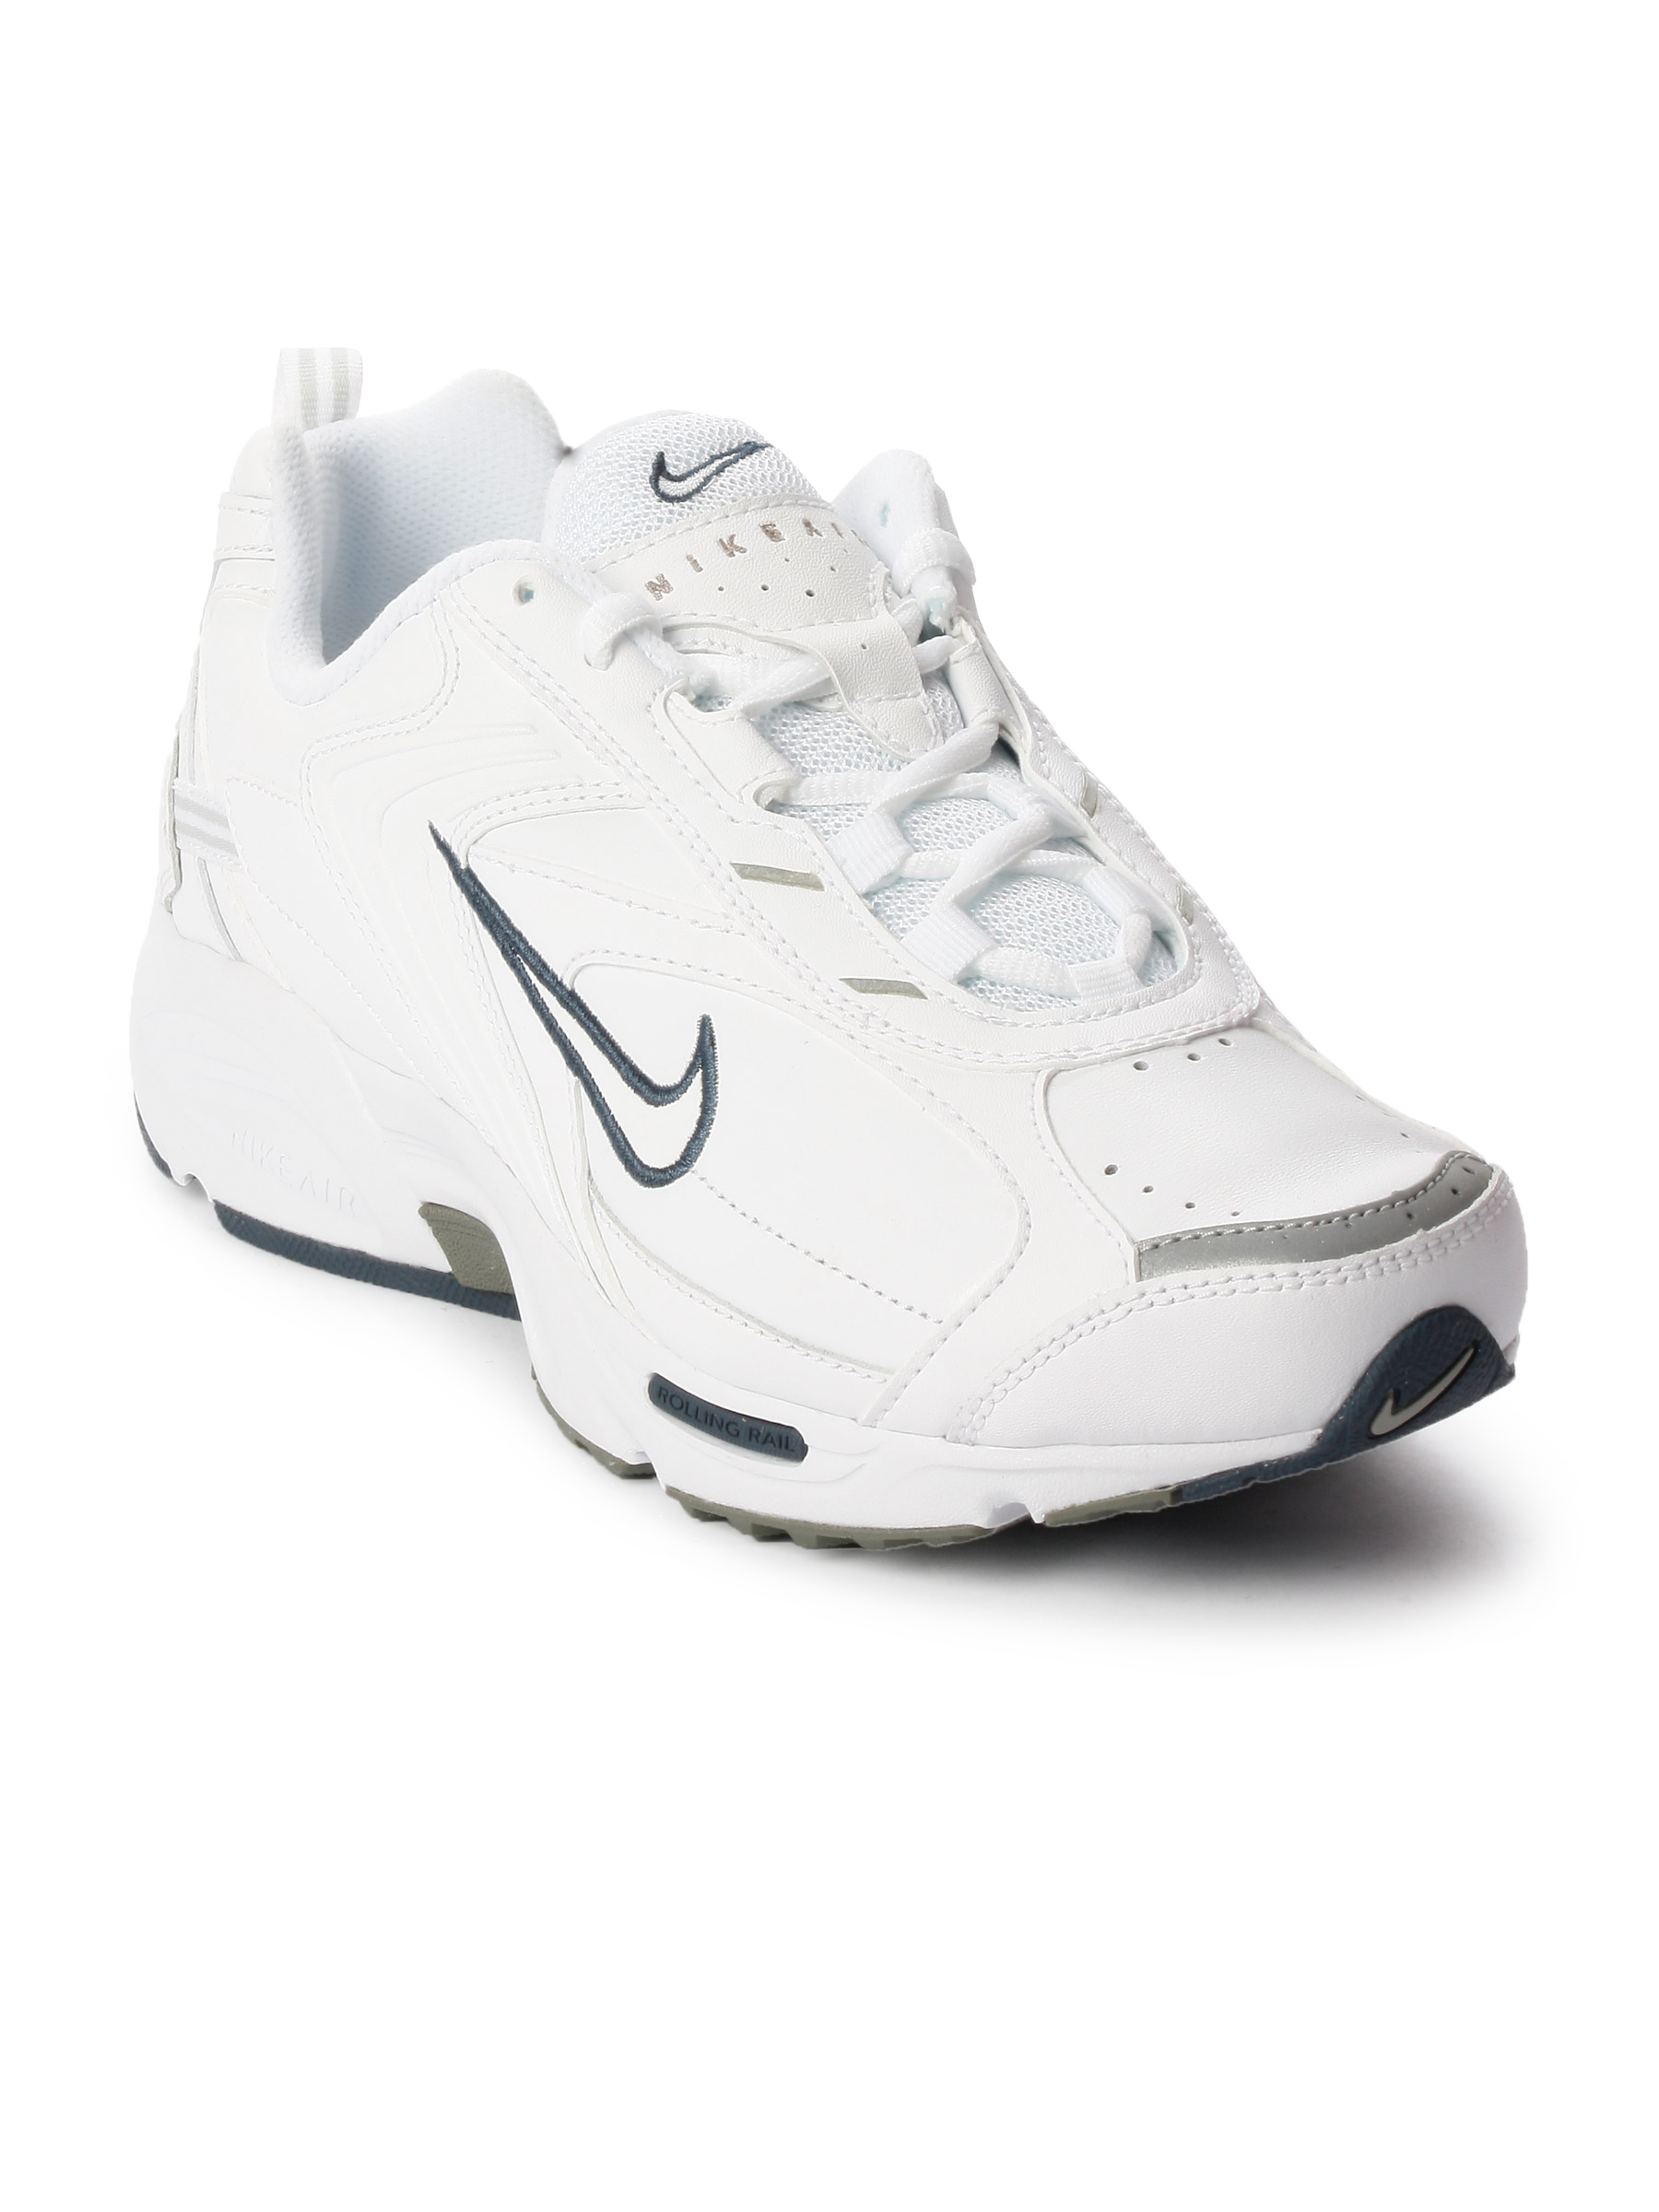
Nike Men Air Impel Leather White Sports Shoe
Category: Footwear / Shoes / Sports Shoes
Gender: Men
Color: White
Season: Fall 2011
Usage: Sports